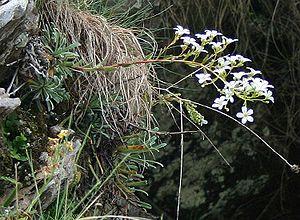
La Saxifrage à feuilles en languette est une plante herbacée de la famille des Saxifragacées endémique de la Provence et de la Ligurie.